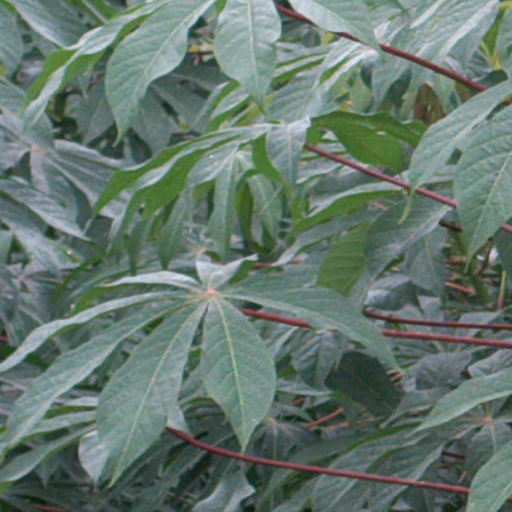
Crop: cassava